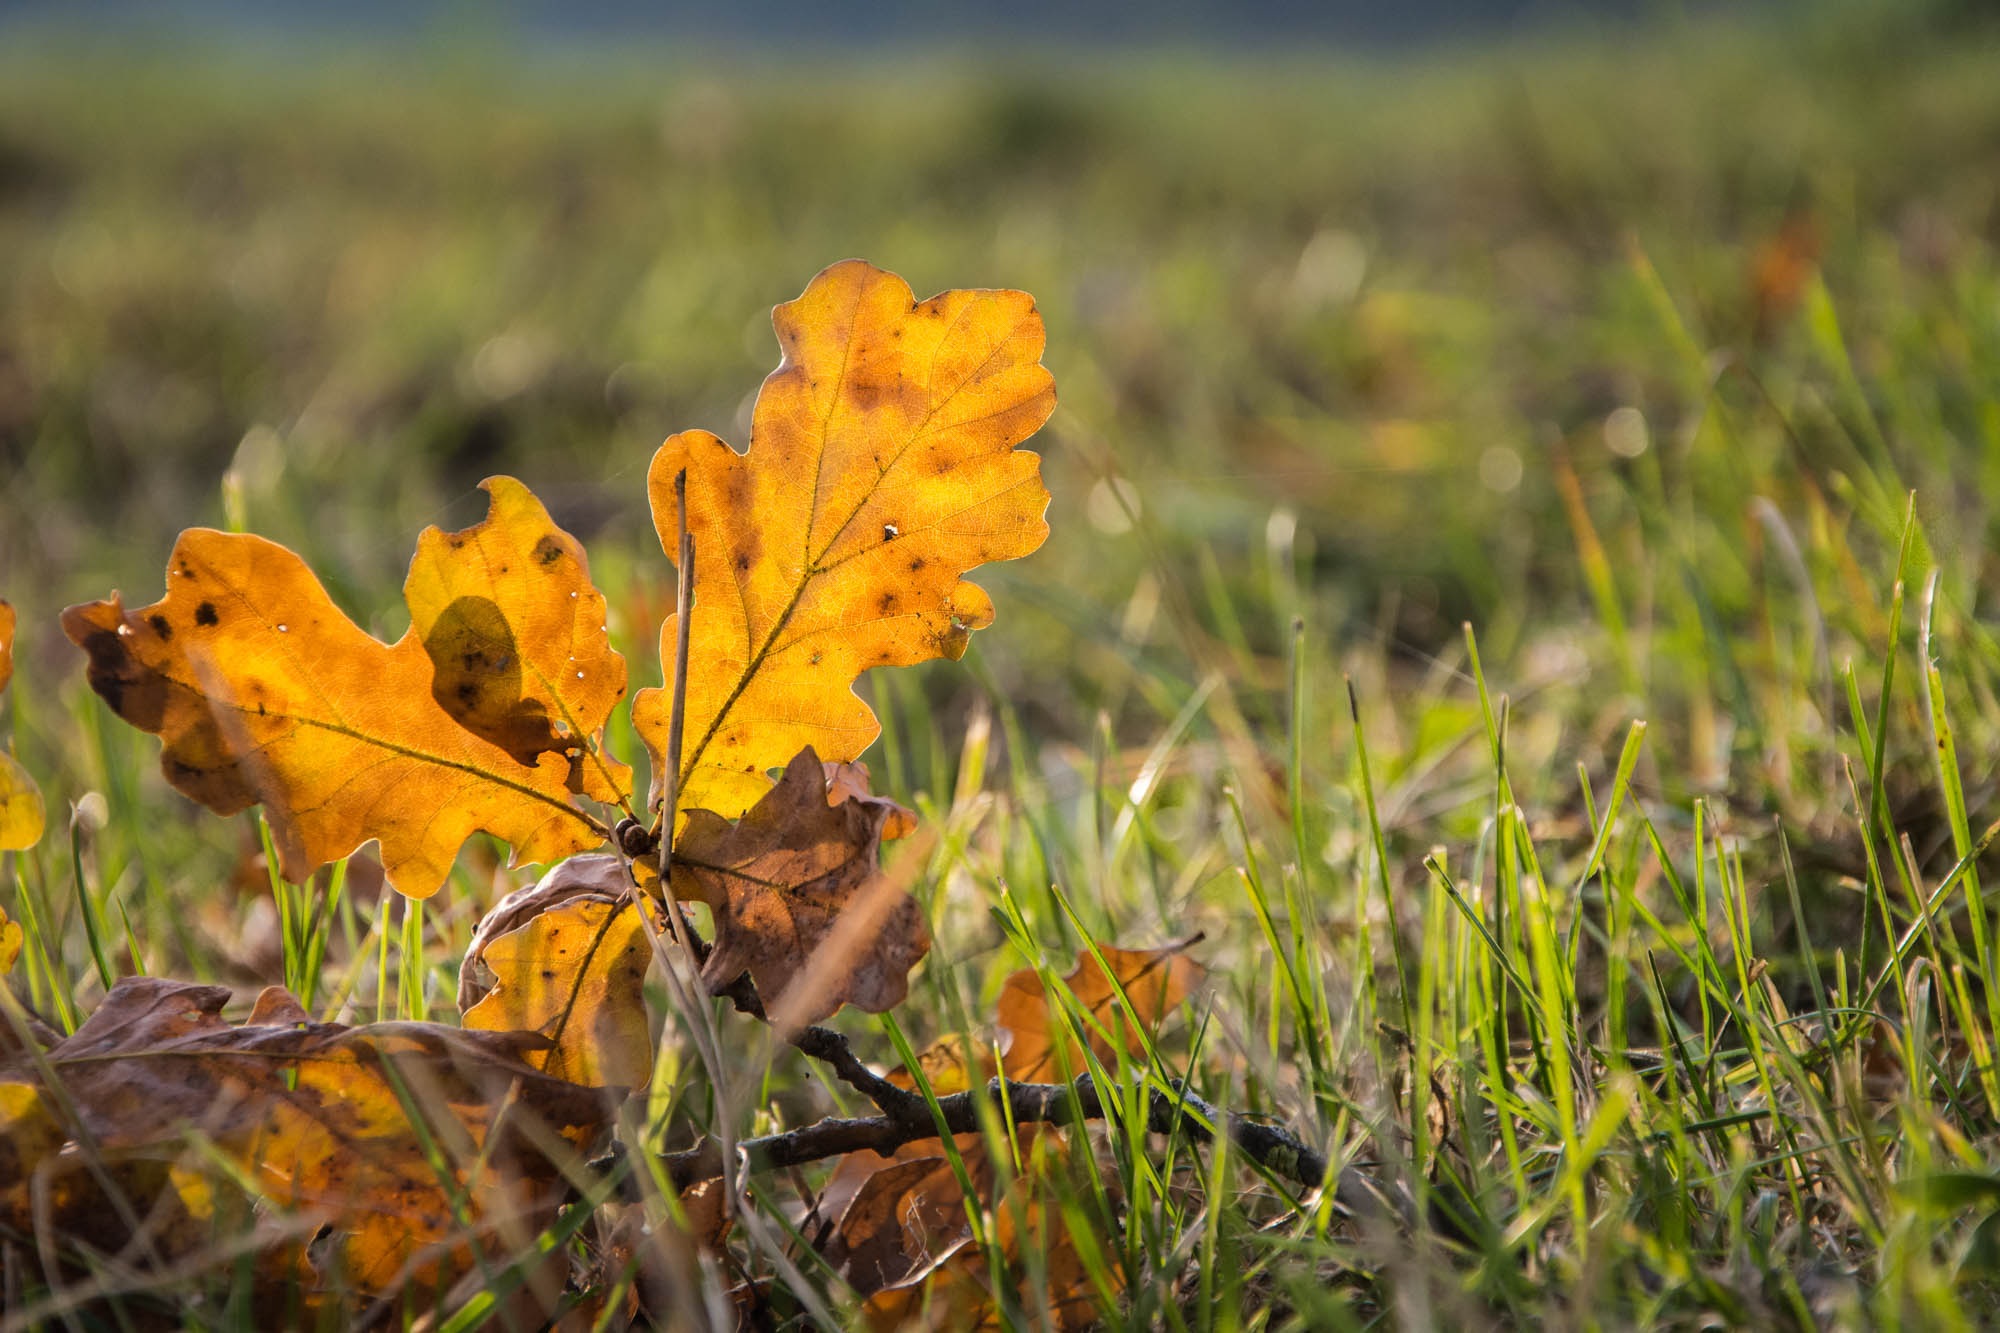
nature, grass, plant, field, lawn, meadow, prairie, sunlight, leaf, fall, flower, wildlife, insect, autumn, botany, yellow, flora, season, fauna, wildflower, close up, leaves, grassland, habitat, golden autumn, macro photography, flowering plant, natural environment, grass family, land plant